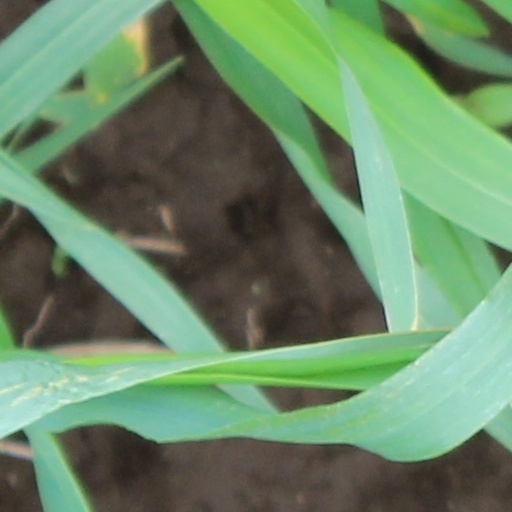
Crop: wheat